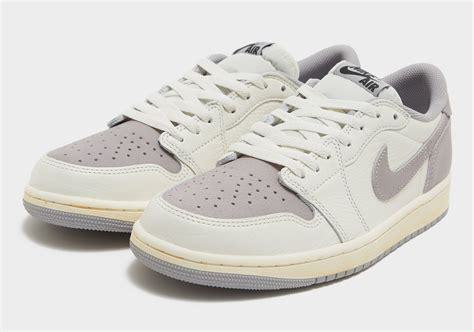
Brand: Jordan
Model: 1 OG